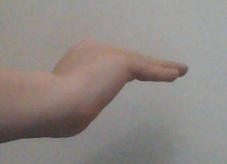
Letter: haa